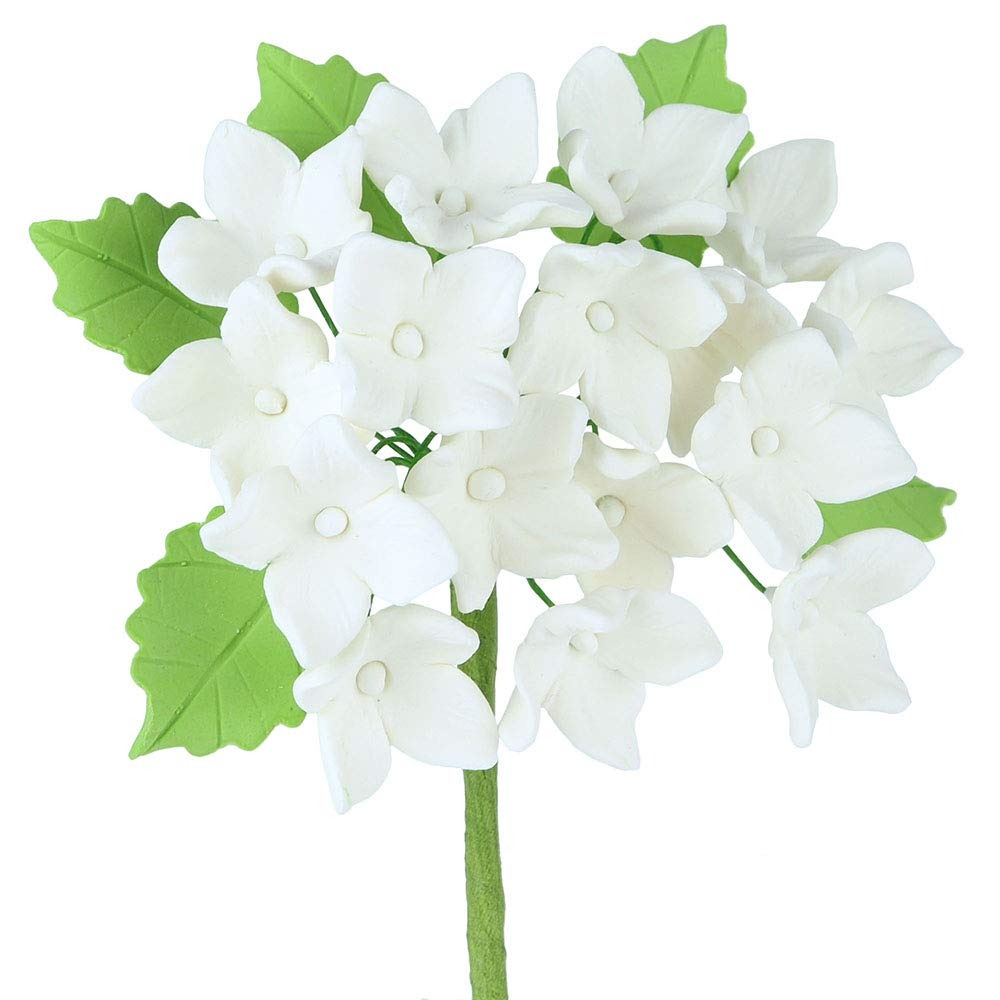
Item Name: O'Creme Hydrangea Gumpaste Flower, 1 inch x 1 inch - for Cake Decorating - Sugar Paste Decorations for Cakes, Cupcake Toppers - Birthday, Wedding, Valentines, Baby Shower - Set of 3
Bullet Point 1: BEAUTIFUL EDIBLE SUGAR PASTE FLOWERS - Our edible flowers are made with petals of 100% edible sugar paste (gum paste). The petals are attached to non-edible wire stems and artificial stamens that complete the realistic appearance. Add a splash of color to your baked goods!
Bullet Point 2: ADD A TOUCH OF MAGIC TO CAKES & CONFECTIONS - Elevating the ordinary into something truly extraordinary. Intricately patterned and delicately shaped, our elegant edible blossoms add a flowery touch of eye-catching magic to your cakes, cupcakes, and confections.
Bullet Point 3: HIGHLY DETAILED AND LIFELIKE REALISM - Hydrangea Gumpaste Flower measures 1 inch x 1 inch, the vibrant flower featuring details such as veined flower petals, ruffled petal edges, coloring and shading, varied petal layers and detailed centers for professional results that are next to impossible to replicate at home.
Bullet Point 4: KOSHER HIGH QUALITY INGREDIENTS - Kosher Certified. Our high quality edible petals are carefully crafted from confectioners sugar, egg white powder, distilled water, corn starch, CMC powder and food coloring. Made with love for you and your loved ones to enjoy on a special day.
Bullet Point 5: READY TO USE: SAVES YOU TIME AND EFFORT - Made with the same care you'd give your start-from-scratch gumpaste cake decorating flowers, but ours save you time. Turn basic to beautiful! Perfect for weddings, birthdays, anniversaries, baby showers or any upscale event.
Product Description: <b>O'Creme Gumpaste Flowers</b> <li>Petals/leaves edible, other parts inedible <li>Edible parts made of food coloring, confectioners sugar, egg white powder, distilled water, corn starch and CMC powder <li>Imitation of nature to beautify your cake <li>Made to the exacting standards you'd hold yourself to <li>Made in nut-free facility<br><br> Store in a cool dry place.
Value: 3.0
Unit: Count

Price: 35.04